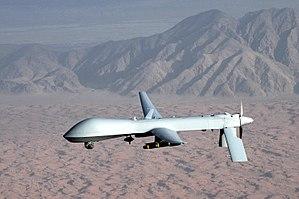
Le MQ-1 Predator est un drone militaire d'altitude de croisière moyenne et de longue autonomie entré en service en 1995, au terme d'un programme qui aura coûté 2,4 milliards de dollars. Son coût unitaire est estimé à 4,5 millions de dollars.
Ceci est la liste des aéronefs qui sont utilisés en 2013 dans les forces armées des États-Unis. La liste est d’abord découpée en fonction des branches de l’armée américaine puis en fonction du type d’appareil. Plusieurs interventions sur l'article n'ont pas tenu compte de la date.